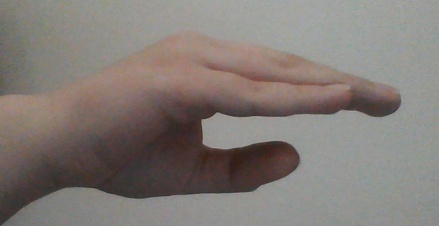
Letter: jeem